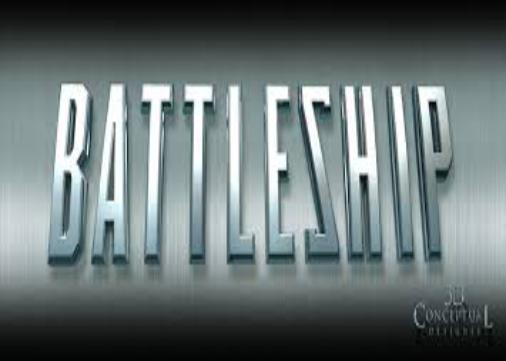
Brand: battleship
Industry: Leisure